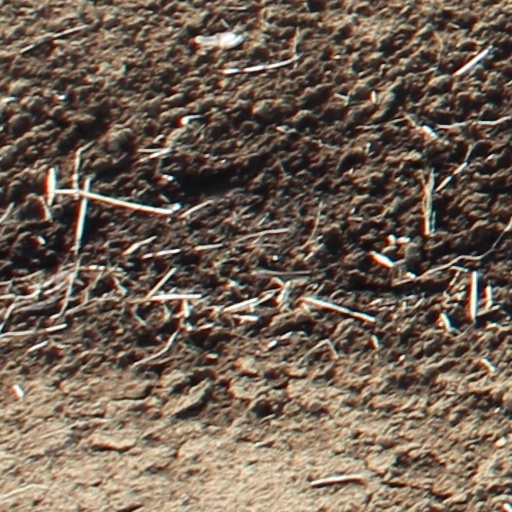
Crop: wheat